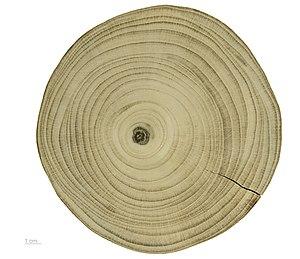
L’Arbre aux quarante écus, l’Abricotier d'argent, Ginkgo est une espèce d'arbres et la seule représentante actuelle de la famille des Ginkgoaceae. C'est la seule espèce actuelle de la division des ginkgophyta. Elle est considérée comme une espèce panchronique. C'est la plus ancienne famille d'arbres connue, puisqu'elle serait apparue il y a plus de 270 millions d'années. Elle existait déjà une quarantaine de millions d'années avant l'apparition des dinosaures.